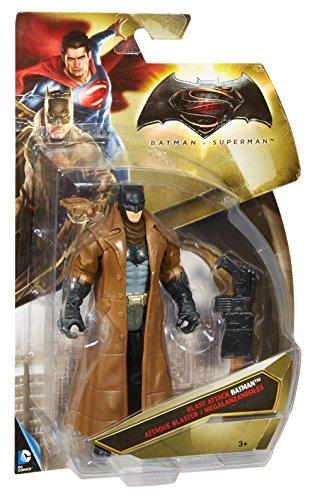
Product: Batman v Superman: Dawn of Justice, Blast Attack Batman, 6 Inch Action Figure
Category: Toys & Games | Toy Figures & Playsets | Action Figures
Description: Recreate The Greatest Super Hero Battle of All Time with this 6 inch realistic action figure.
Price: $10.85
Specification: ProductDimensions:6.8x1.8x10.8inches|ItemWeight:4.6ounces|ShippingWeight:4ounces(Viewshippingratesandpolicies)|DomesticShipping:ItemcanbeshippedwithinU.S.|InternationalShipping:ThisitemcanbeshippedtoselectcountriesoutsideoftheU.S.LearnMore|ASIN:B016BR2EPO|Itemmodelnumber:DJG34|Manufacturerrecommendedage:36months-10years